Plácido Zuloaga

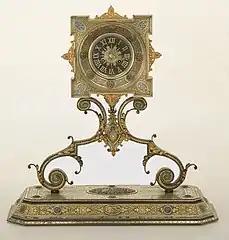
Iron table clock, circa 1880

More than a hundred pieces of Spanish damascened metalwork, including 22 signed by Zuloaga, have been collected by the British-Iranian scholar and philanthropist Nasser D. Khalili, forming the Khalili Collection of Spanish Damascene Metalwork. Included in these are the Fonthill Casket, a iron cassone with gold and silver damascening, decorated with white enamel ornament in black. Its artistic and decorative intent is revealed by it being elaborately decorated on the inside as well as out. Commissioned by Alfred Morrison, it acquired its name from Fonthill manor, Morrison's family home. Zuloaga and his specialists took two years to construct the casket, which was described by "The Magazine of Art" in 1879 as "a triumph of skilled workmanship". Also commissioned by Morrison are a pair of amphora-shaped urns, high, from 1878 whose style imitated the medieval Alhambra vases. Covered in intricate Hispano-Arabic decoration, possibly drawn from contemporary engravings of a specific Alhambra vase, these were exhibited in Paris before delivery to Morrison.